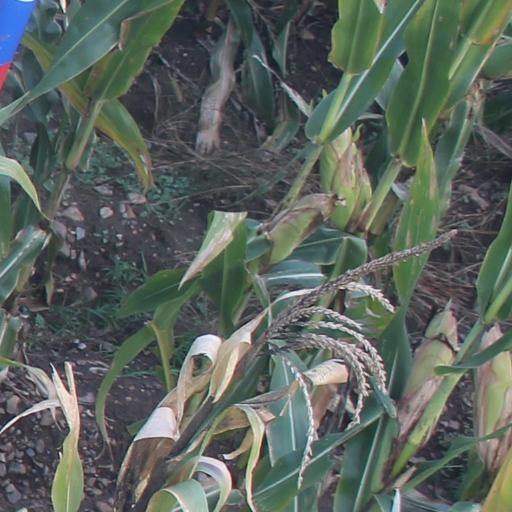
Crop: maize; corn